Adolf Stern

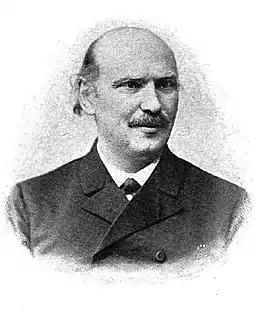

Adolf Stern (real name: "Adolf Ernst"; June 14, 1835 – April 15, 1907) was a German literary historian and poet.